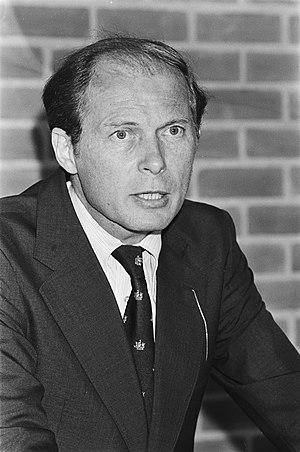
Amstelveen est commune néerlandaise située en province de Hollande-Septentrionale. Faisant partie de l'agglomération d'Amsterdam, elle compte 88 659 habitants lors du recensement de 2016.
Apeldoorn est une commune néerlandaise, située en province de Gueldre, et comptant 161 000 habitants en 2018. Elle abrite notamment le palais Het Loo, ancien château de la famille d'Orange-Nassau aujourd'hui musée national.